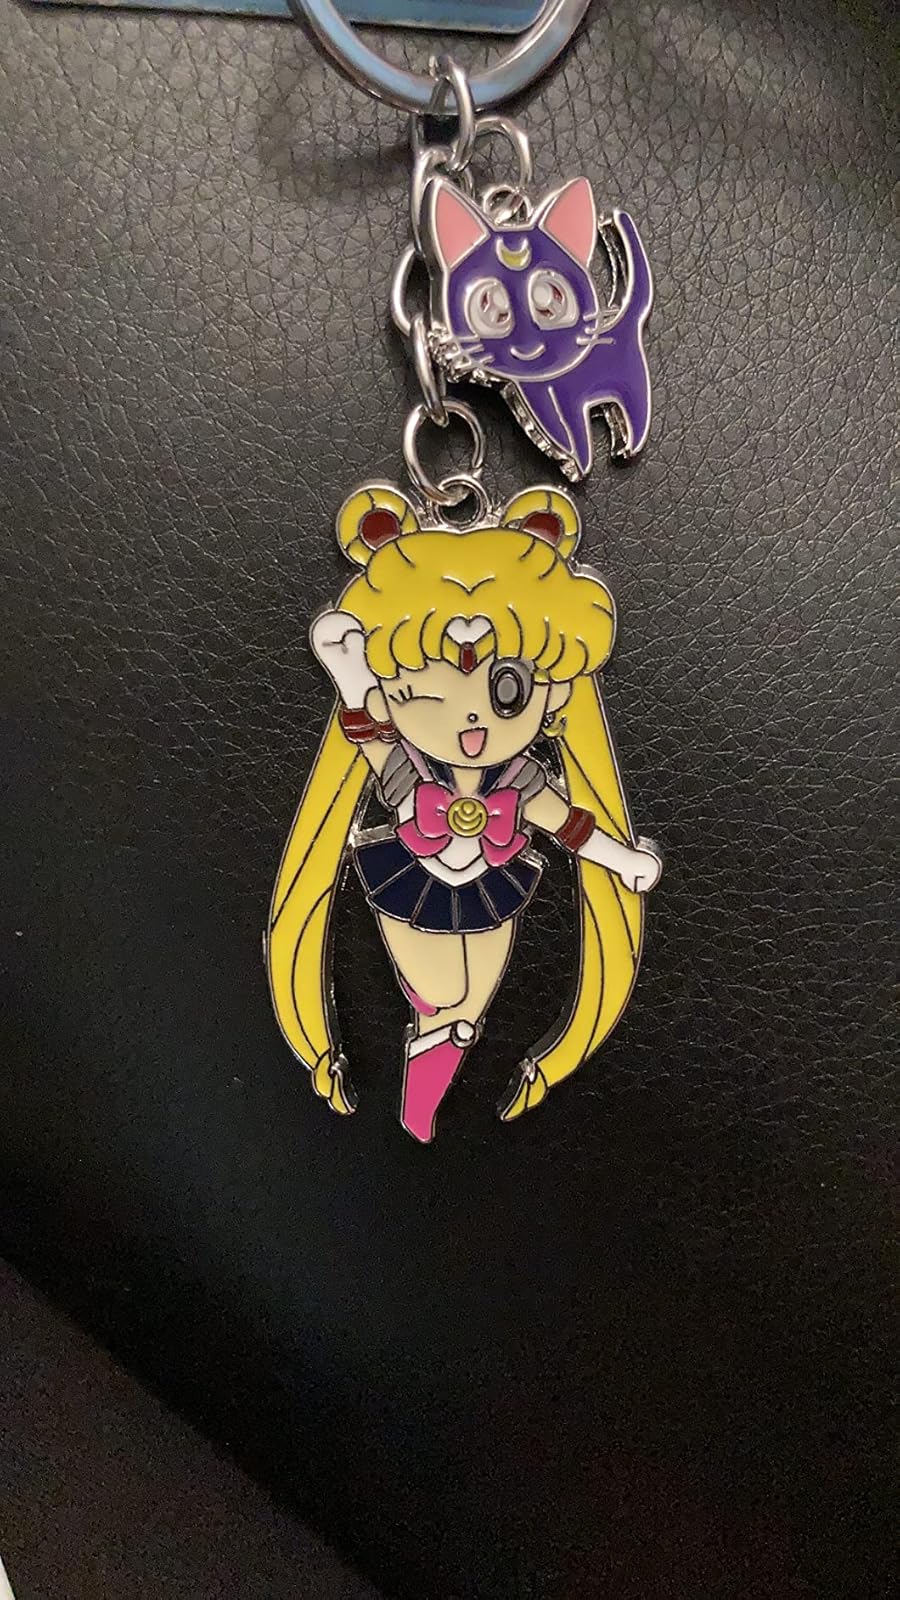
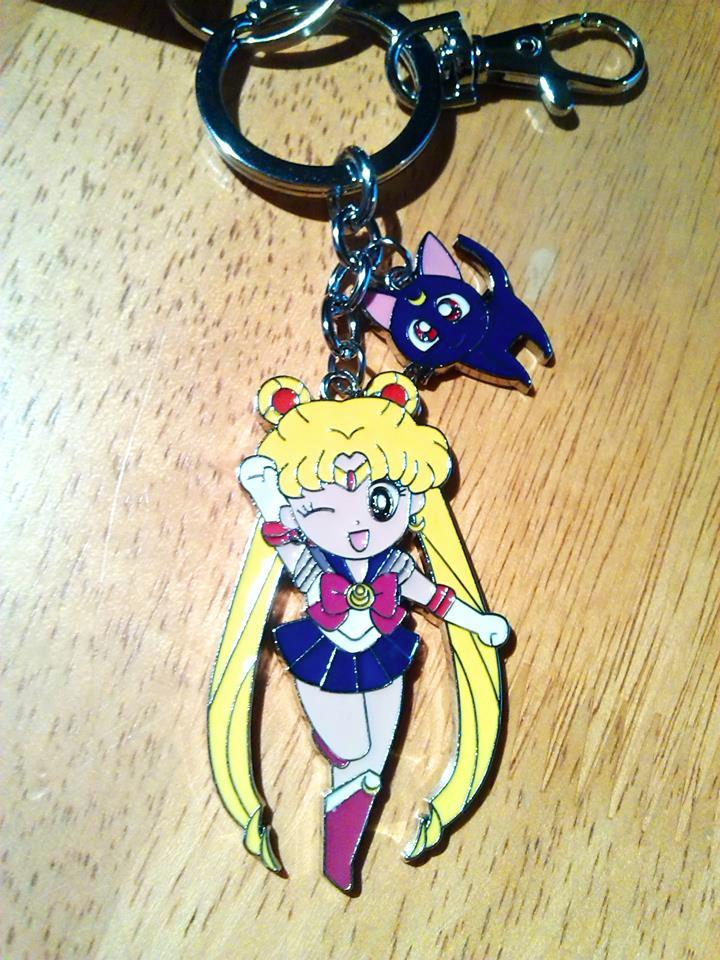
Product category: accessories_keychain
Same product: yes